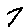
Label: 7